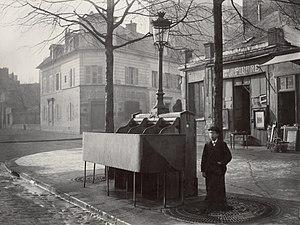
Urinoir (Vespasienne) en ardoise à trois stalles, avec un réverbère. Le garçon a le visage flouté car il bougeait au moment de la prise de vue. Avenue du Maine à Paris, France.
Une vespasienne est un urinoir public pour hommes, placé sur les trottoirs ou dans des aires publiques telles que les parcs. Ce genre d'urinoirs, équipé de cloisons afin de préserver l'intimité, dispose parfois de chasses d'eau. Les premiers édicules sont créés en 1834. À Paris, en 1980, les vespasiennes laissent la place aux sanisettes, également adaptées à un usage féminin. Plusieurs historiens et sociologues, dont Laud Humphreys, se sont intéressés à ces édicules.
L'avenue du Maine est une voie située dans les quartiers Necker, Montparnasse, Plaisance et Petit Montrouge, des 14ᵉ et 15ᵉ arrondissements de Paris.